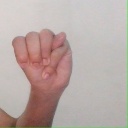
अक्षर: म